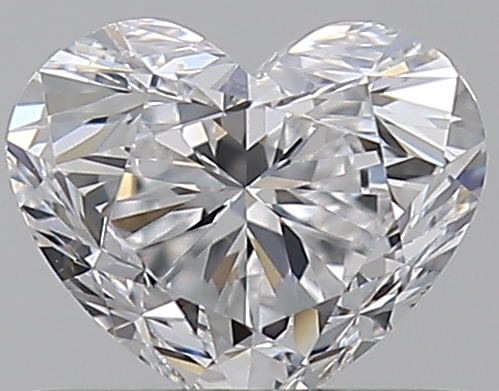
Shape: heart
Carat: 0.5
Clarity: VVS2
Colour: D
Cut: FG
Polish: EX
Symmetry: VG
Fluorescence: N
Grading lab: GIA
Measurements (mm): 4.47 x 5.38 x 3.29